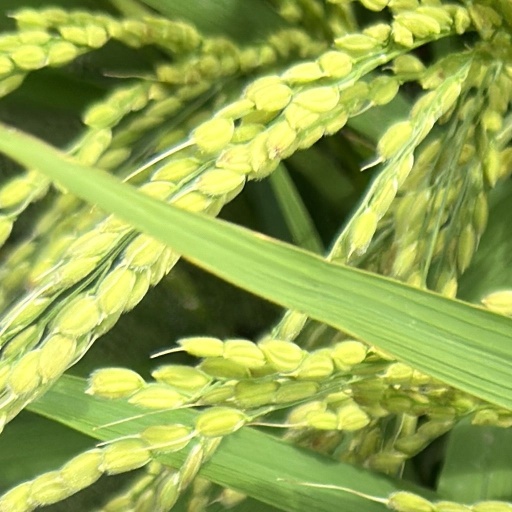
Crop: rice